1988 Busch 500

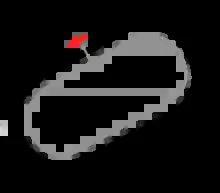
The layout of Bristol Motor Speedway, the venue where the race was held.

The Bristol Motor Speedway, formerly known as Bristol International Raceway and Bristol Raceway, is a NASCAR short track venue located in Bristol, Tennessee. Constructed in 1960, it held its first NASCAR race on July 30, 1961. Despite its short length, Bristol is among the most popular tracks on the NASCAR schedule because of its distinct features, which include extraordinarily steep banking, an all concrete surface, two pit roads, and stadium-like seating. It has also been named one of the loudest NASCAR tracks.